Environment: real
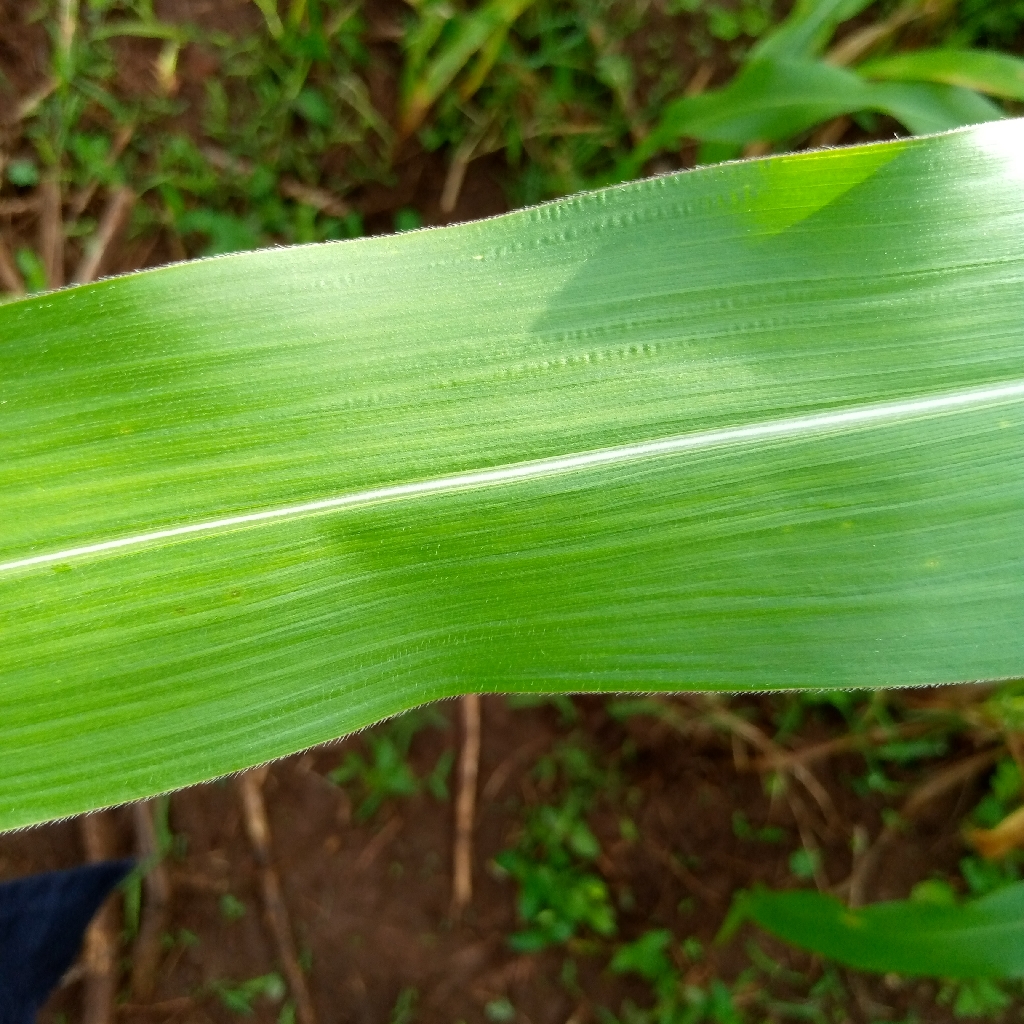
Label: healthy